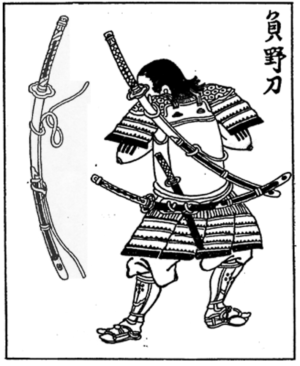
Le nodachi est un long sabre japonais qu'on manipule à deux mains. Les kanjis composant le mot « nodachi » signifient « épée de plaine ». Toutefois, on a suggéré que la signification de « nodachi » était approximativement la même que celle de ōdachi, signifiant « épée longue ». Cette confusion a presque rendu synonymes « nodachi » et la très grande « ōdachi ». Ainsi, alors que le terme nodachi désignait à l'origine tout type de sabre utilisé sur le champ de bataille, y compris le tachi, il est appliqué à tout type d'épée japonaise surdimensionnée.